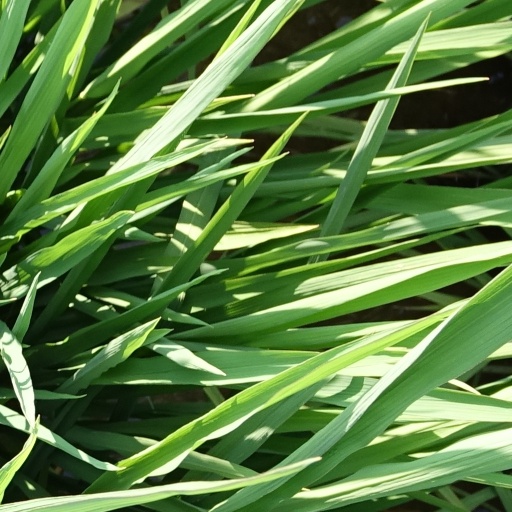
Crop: rice